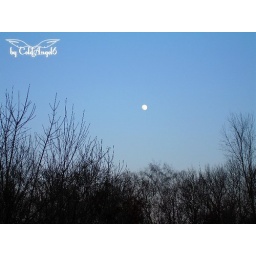
The sky above my home